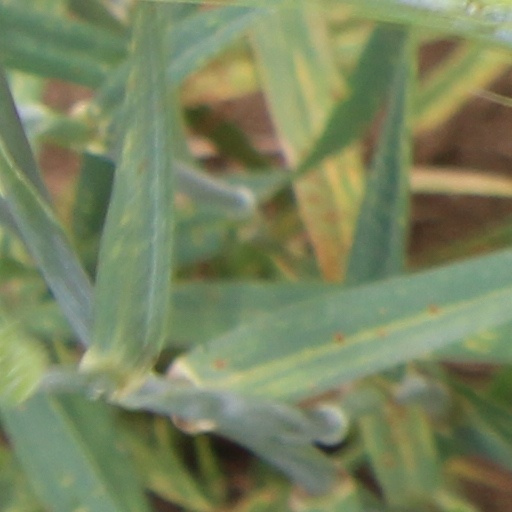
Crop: wheat